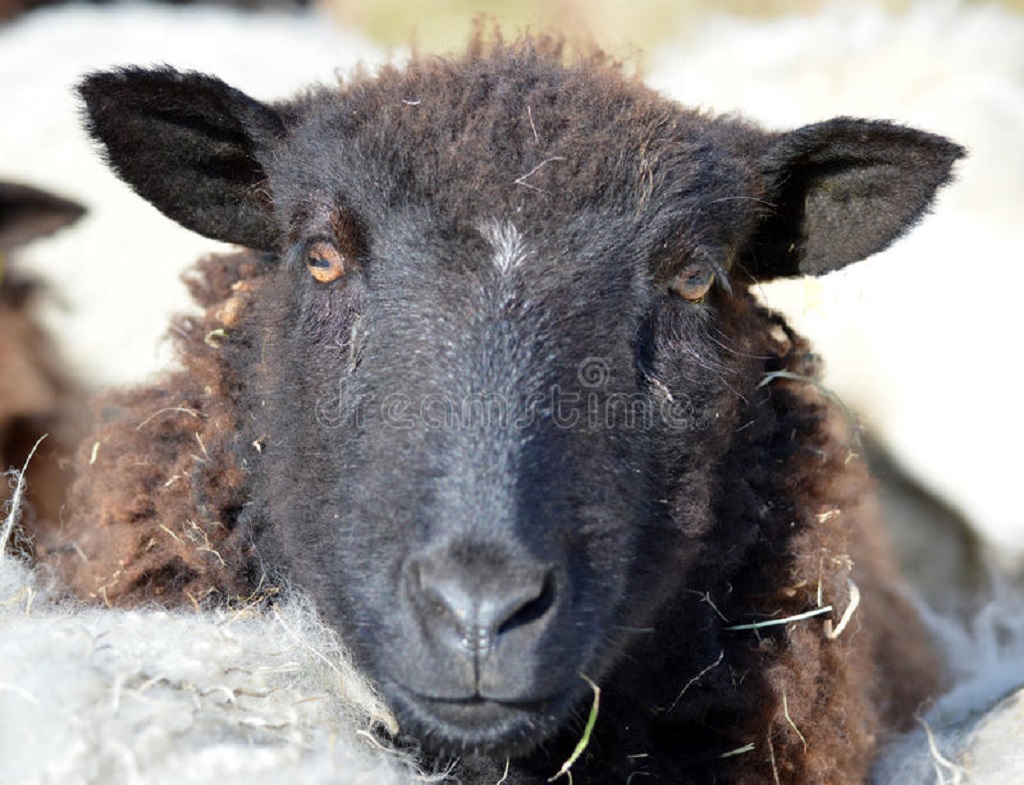
Label: no pain